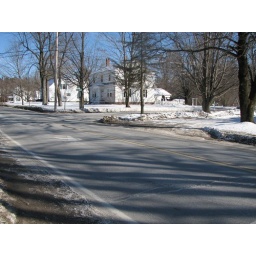
When you cross 115 to walk to the library you have to walk in the road from this point to Hancock Street.